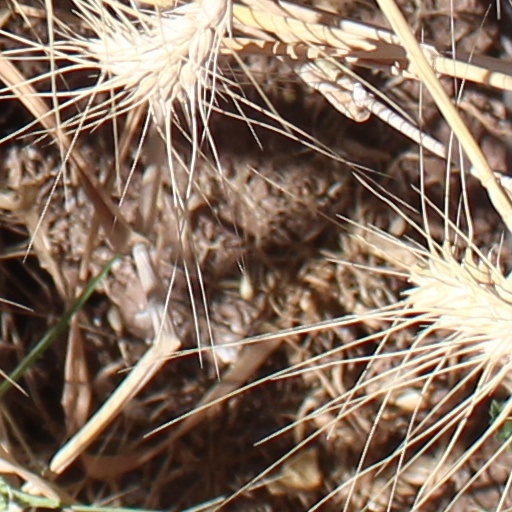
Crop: wheat